Gastão Elias

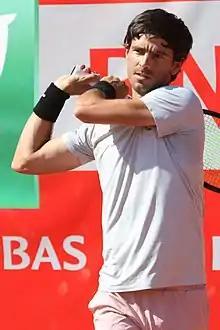
Elias at the 2022 BNP Paribas Primrose Bordeaux

Gastão José Ministro Elias (born 24 November 1990) is a Portuguese professional tennis player, who competes on the ATP Challenger Tour. In October 2016, he reached a career-high singles ranking of world No. 57 to become the third highest-ranked Portuguese player, after João Sousa (No. 28) and Nuno Borges (No. 30). He became the fifth Portuguese tennis player to break into the top 100 of the Association of Tennis Professionals singles rankings.